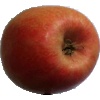
Label: apple_pink_lady